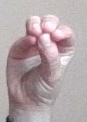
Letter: ha